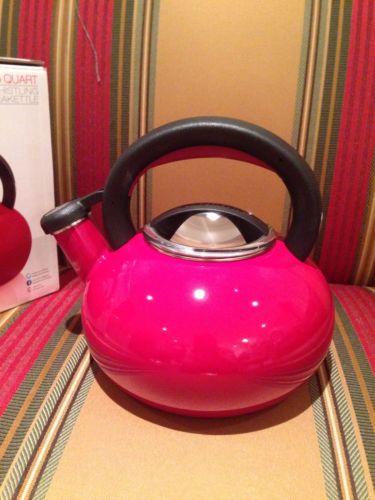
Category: kettle